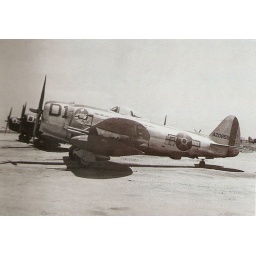
Senta a Pua! Brazilian Air Force in Italy, WWII. P-47 of the green flight, the D-1 is the plane of Capt. Lagares.